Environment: real
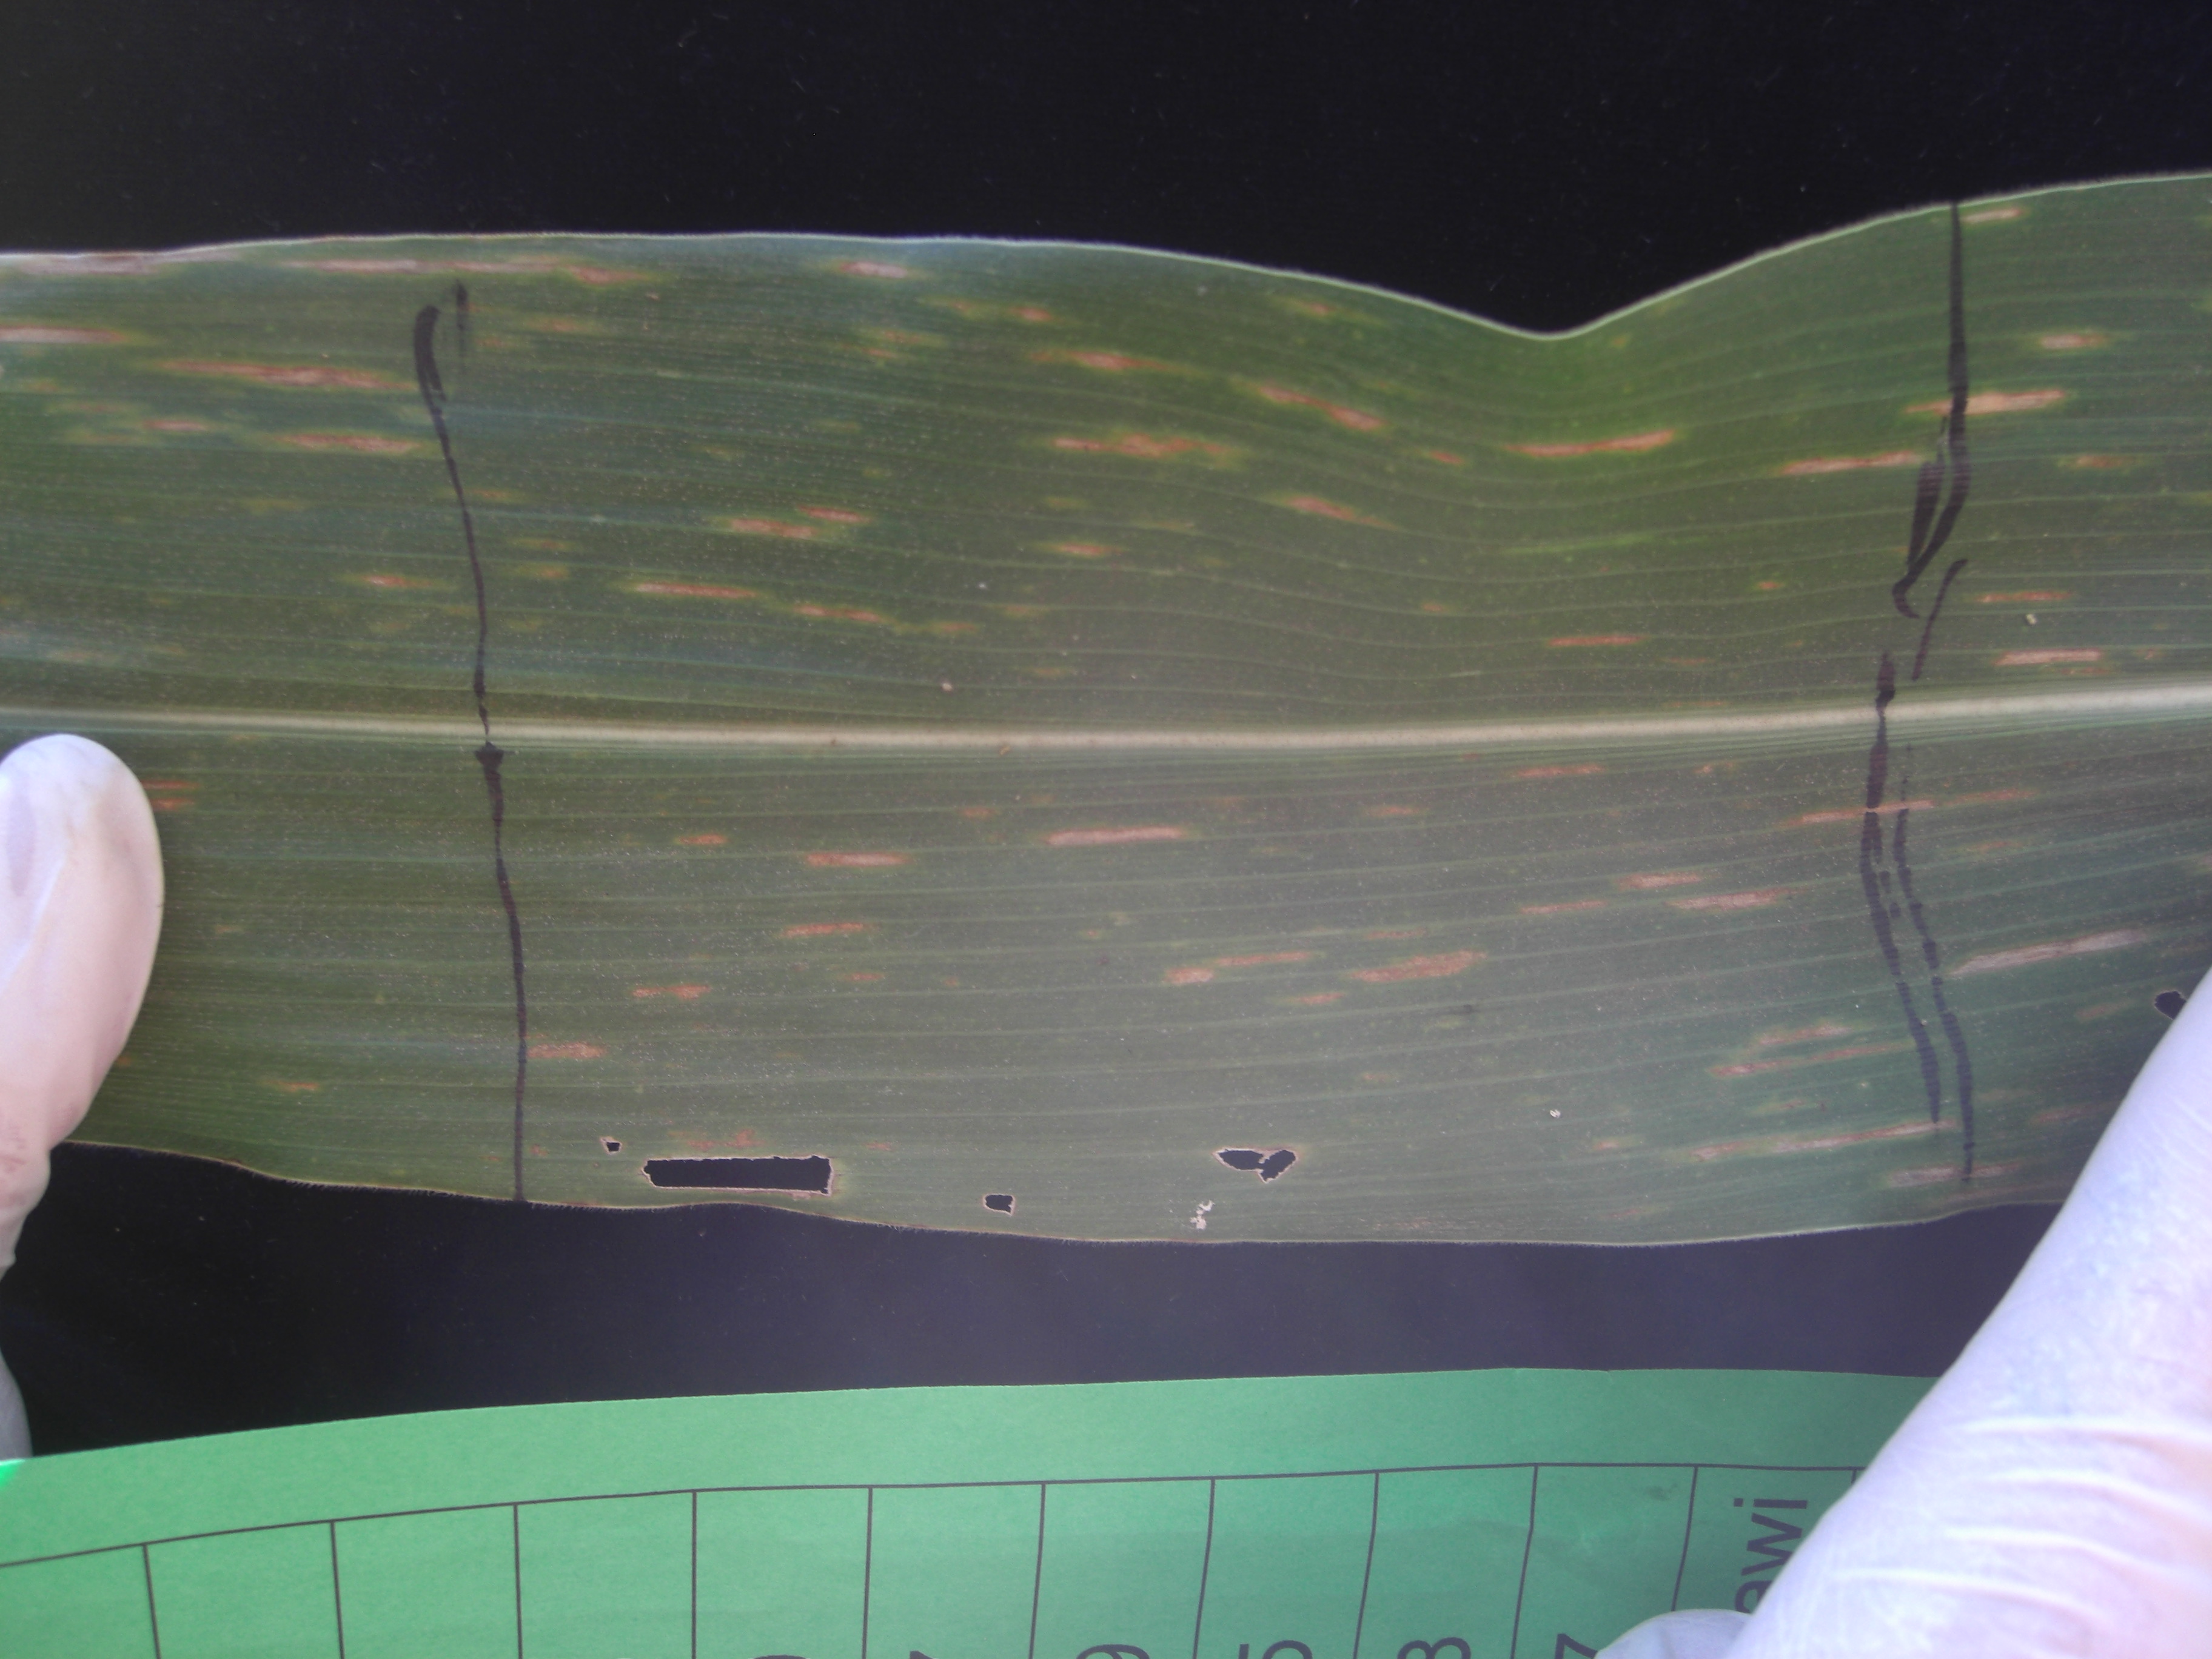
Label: gray_leaf_spot